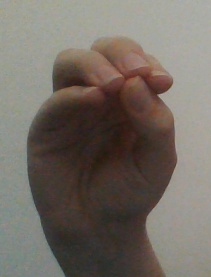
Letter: ha